Pakuwon City Mall

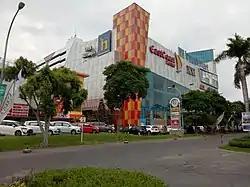
Pakuwon City Mall Surabaya before expansion (when it was still called the East Coast Center)

Pakuwon City Mall (formerly East Coast Center) is a shopping center located in Surabaya, East Java. Total retail floor's area of the shopping mall is . Pakuwon City Mall is located right in front of the entrance to the housing Pakuwon City (formerly called Laguna) precisely at Jalan Kejawan Putih Mutiara, Eastern of Surabaya. This shopping center has several notable tenants namely Hypermart, Ace Hardware, Informa, XXI.